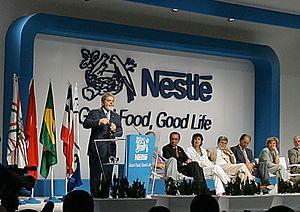
Cet article présente les faits saillants de l'histoire de la compagnie Nestlé, une multinationale suisse, la plus grande société agroalimentaire au monde. Nestlé produit un large éventail de produits alimentaires et de boissons, aussi bien pour les humains que pour les animaux de compagnie.